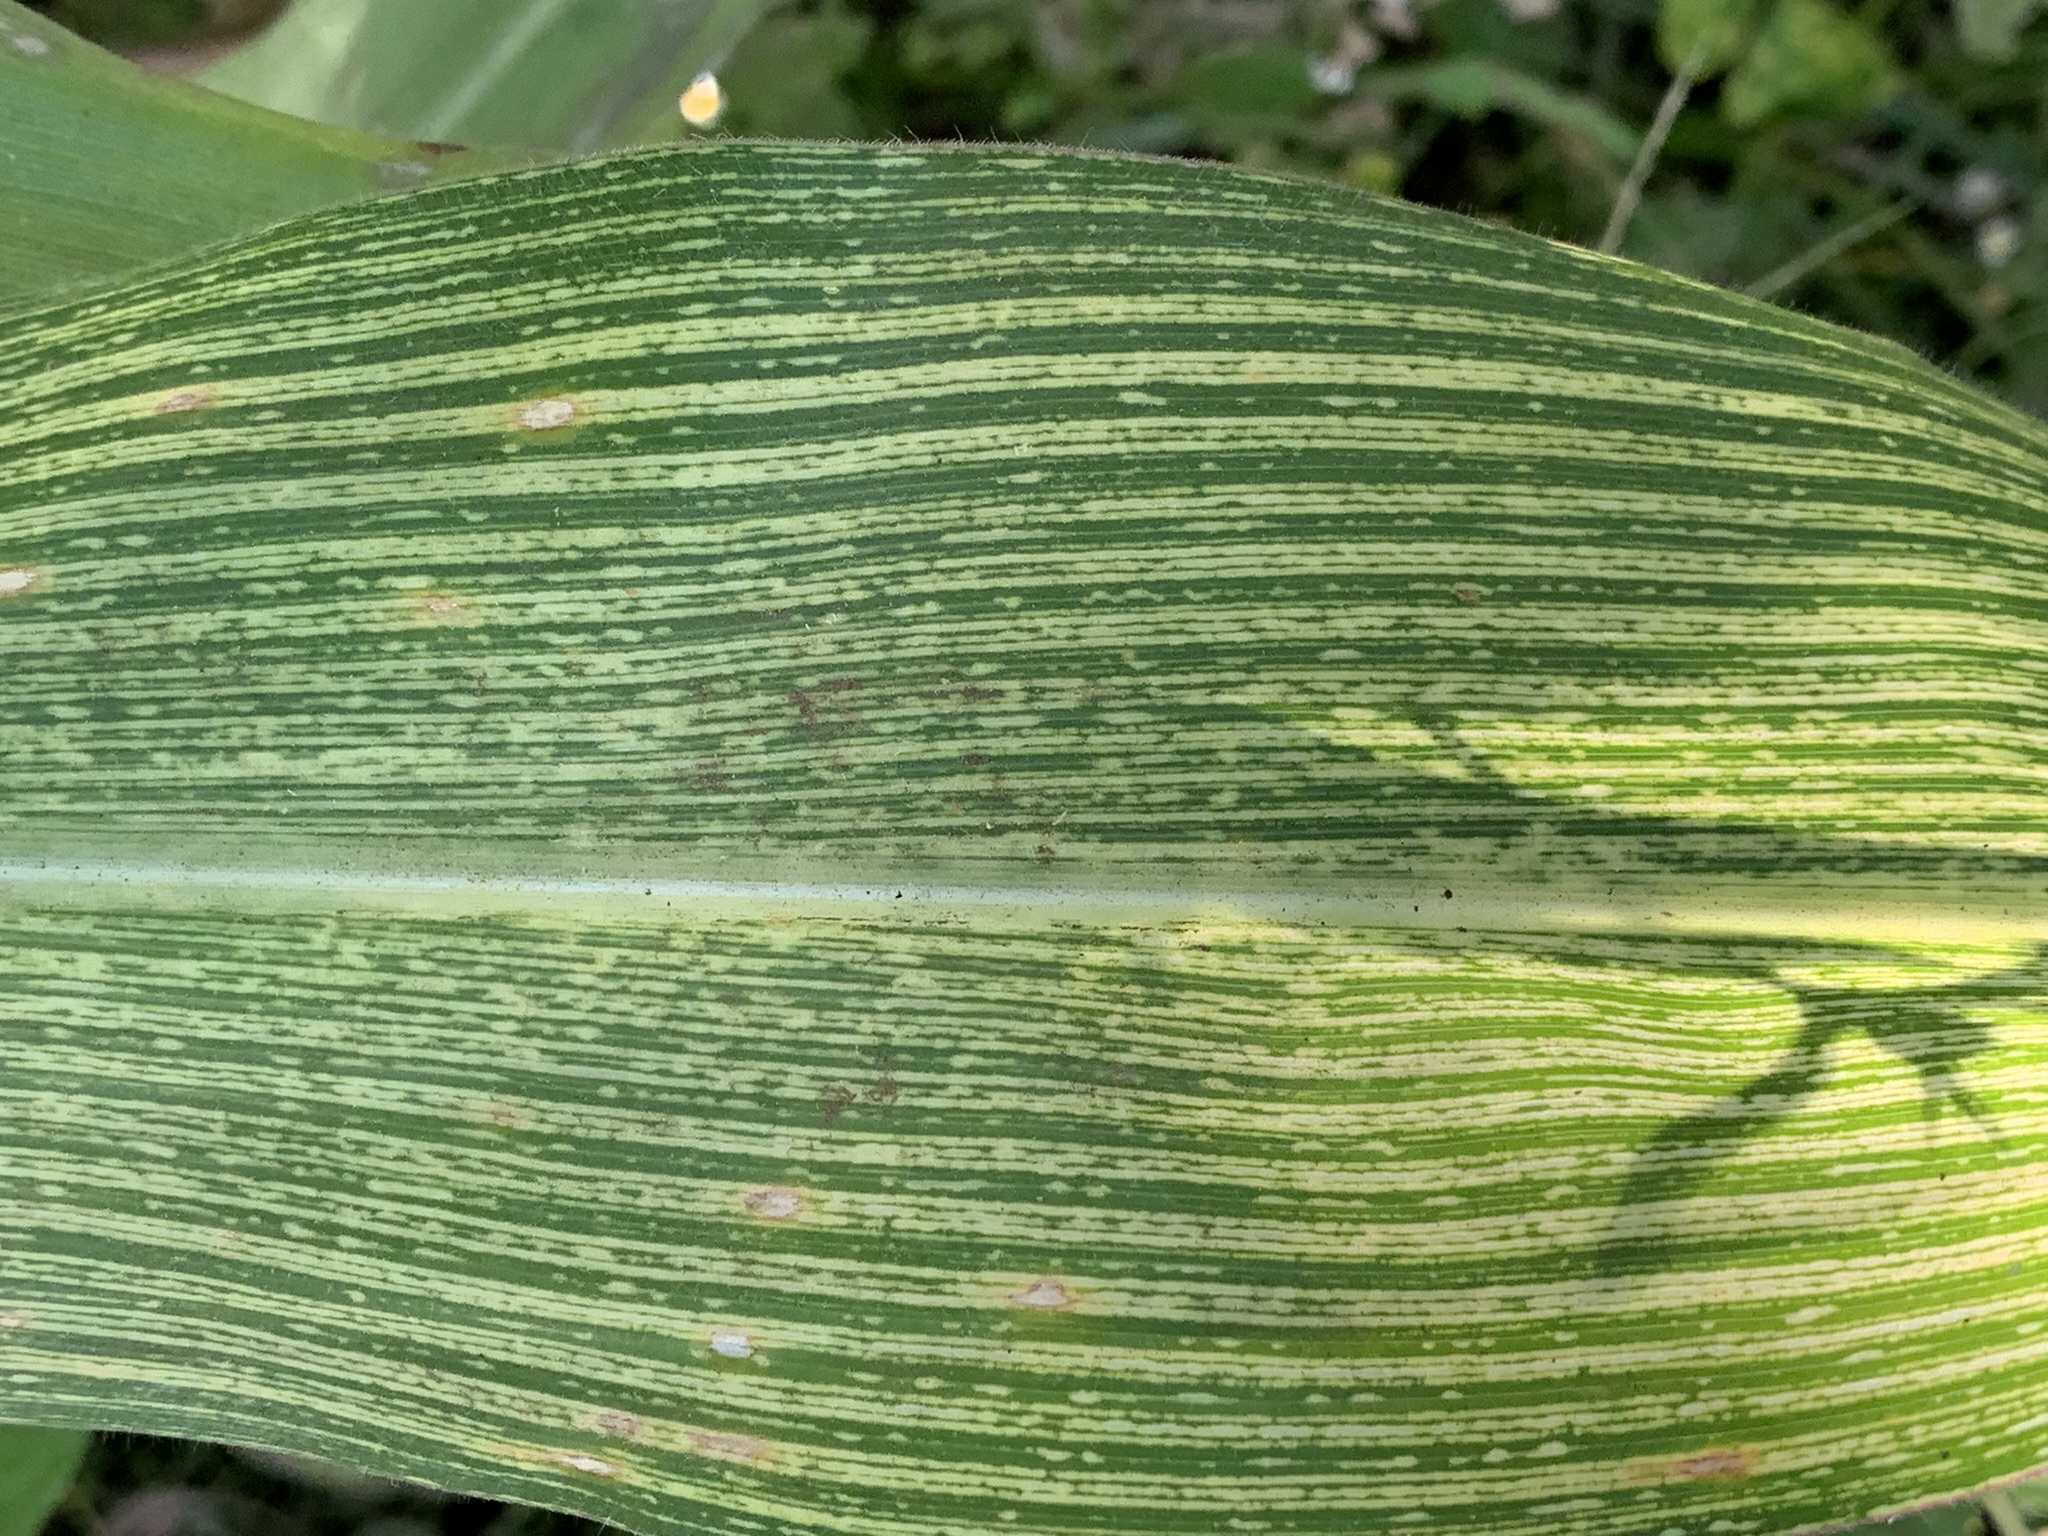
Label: MSV